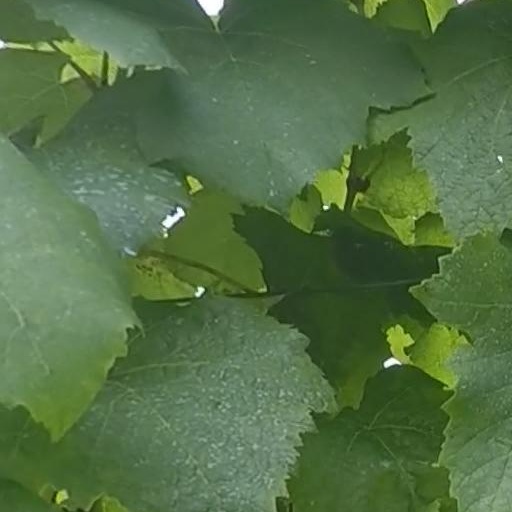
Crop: grape